All Out (2023)

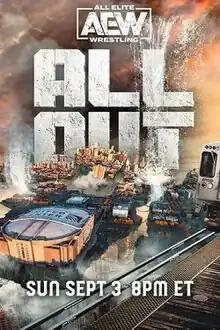
Promotional poster

The 2023 All Out was a professional wrestling pay-per-view (PPV) event produced by All Elite Wrestling (AEW). It was the fifth annual All Out and took place during Labor Day weekend on September 3, 2023, at the United Center in Chicago, Illinois, breaking its tradition of All Out taking place at the Now Arena, located in the Chicago metro area—not including the 2020 event due to the COVID-19 pandemic that year.